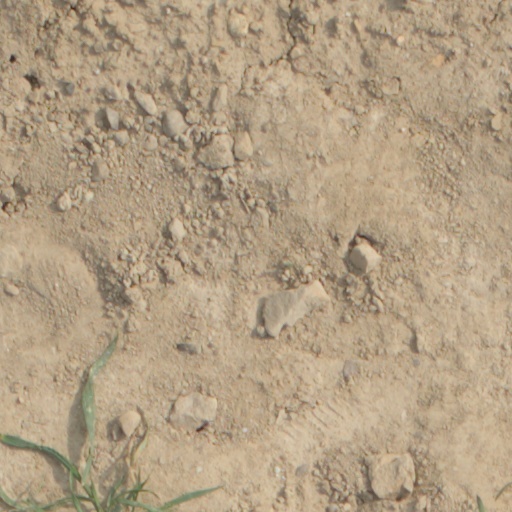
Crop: wheat